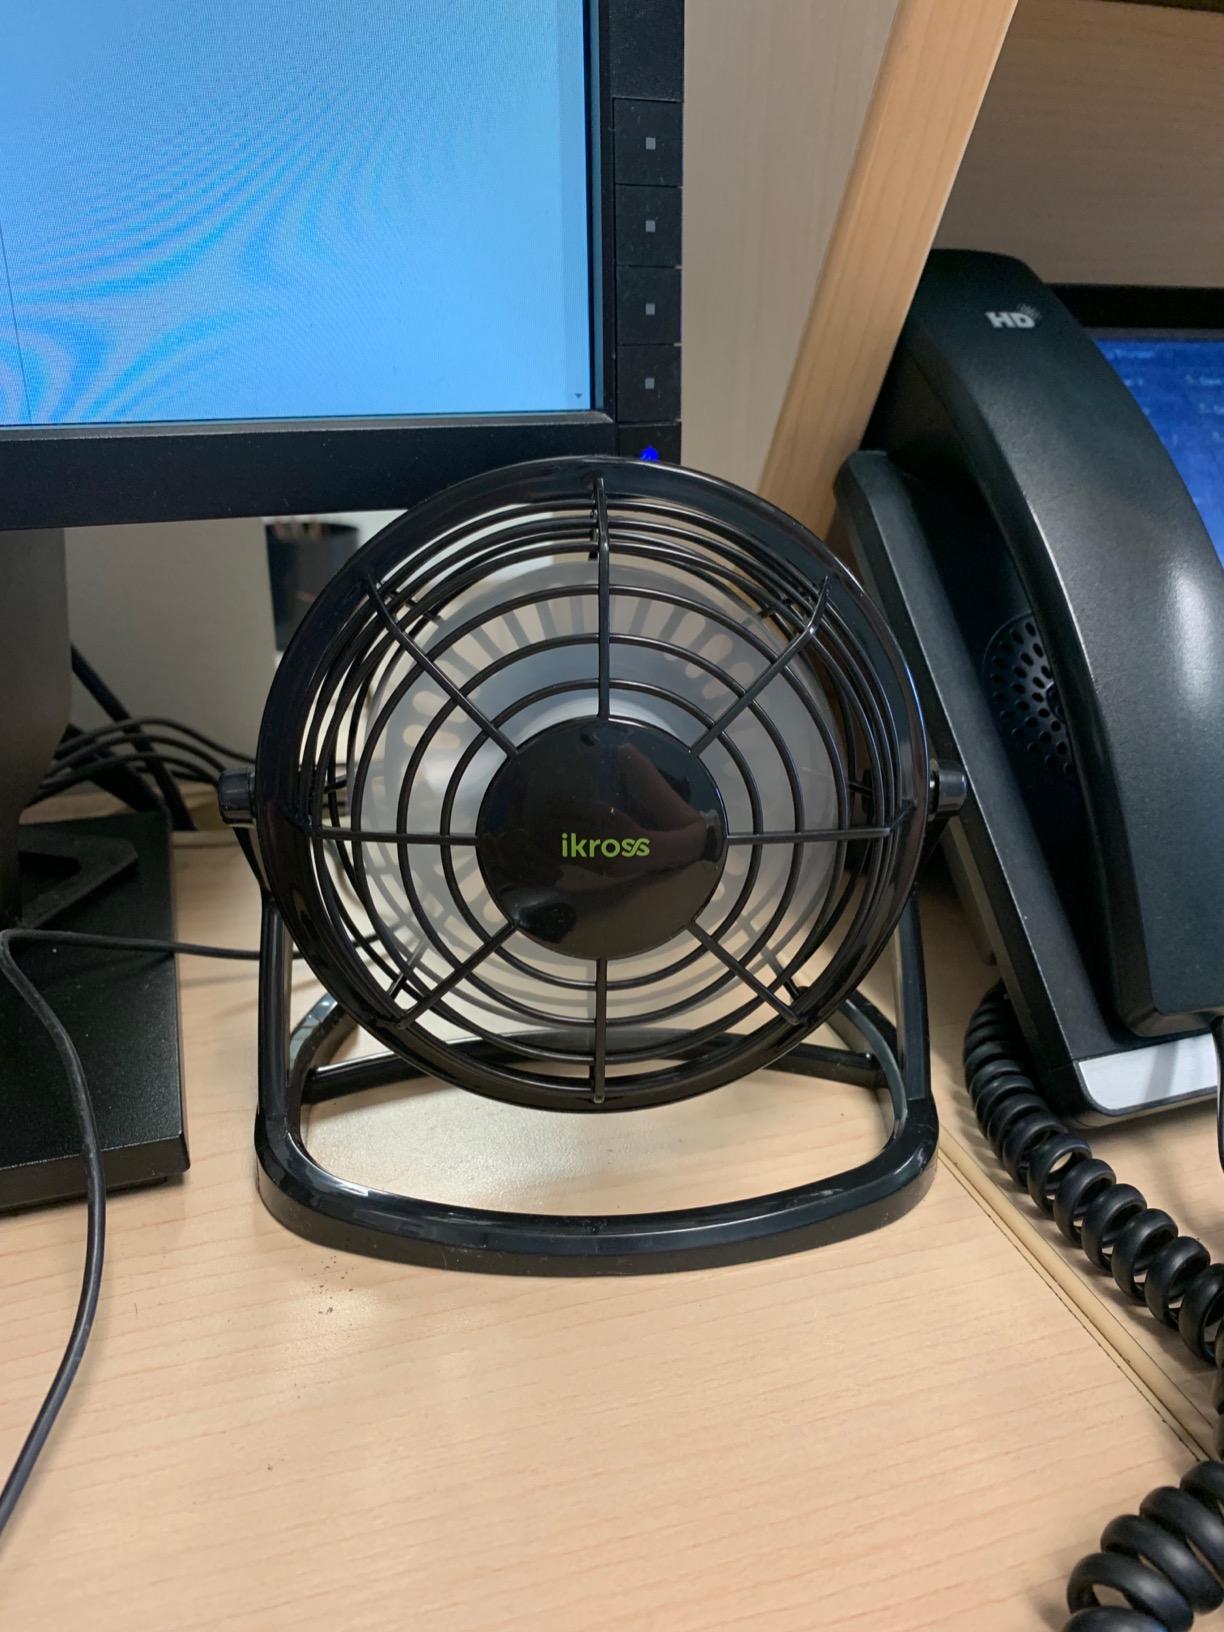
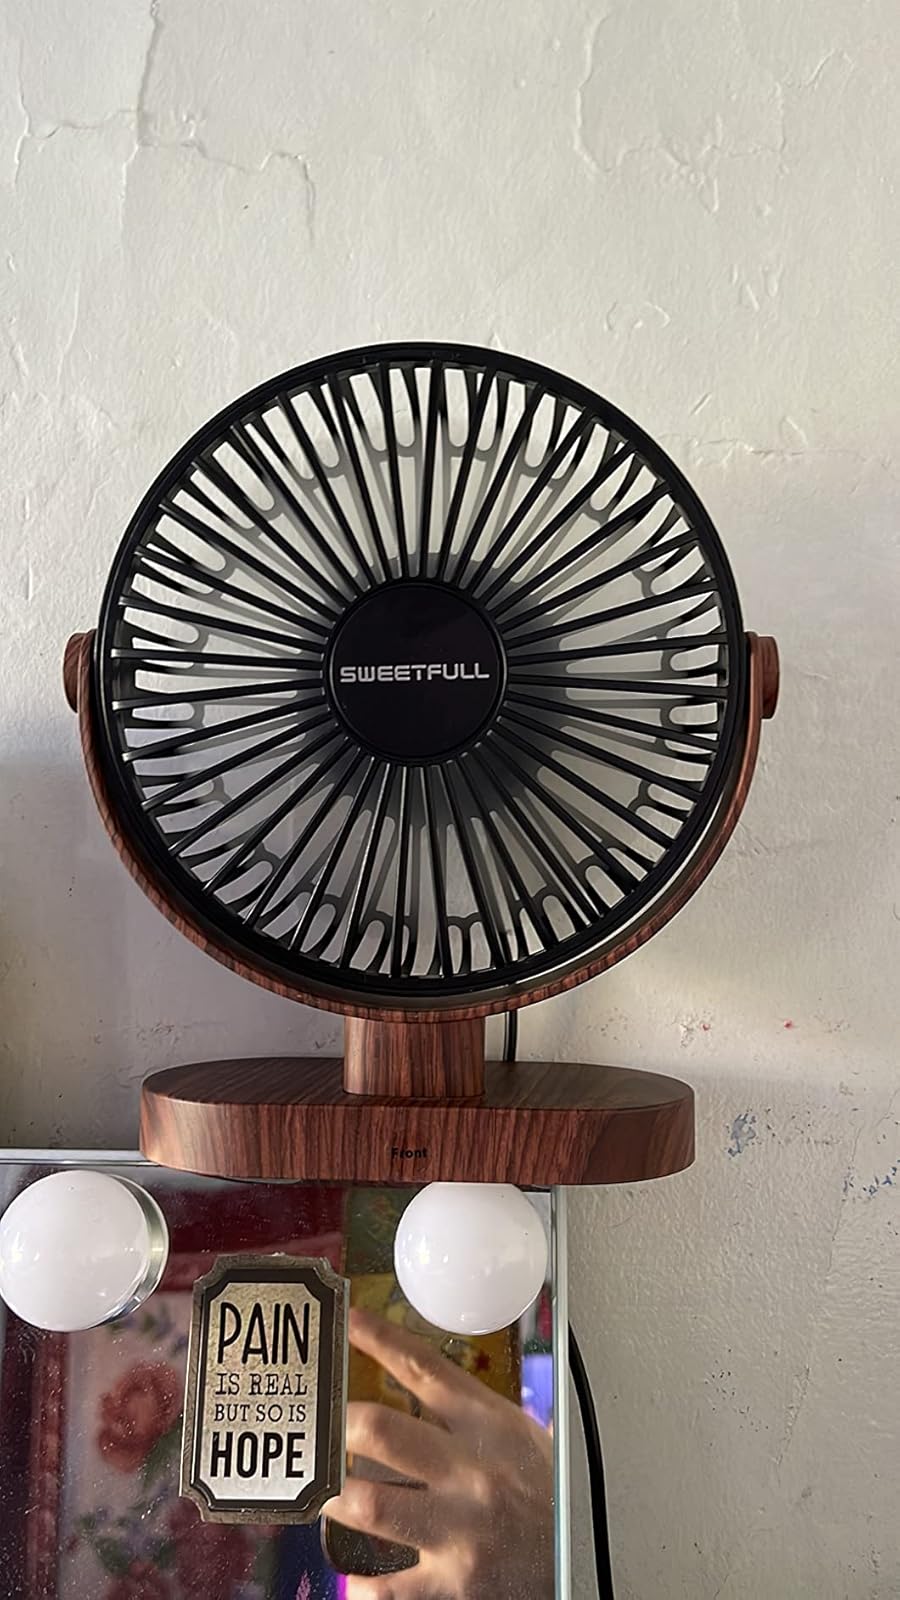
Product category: fan
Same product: no